Zindagi Na Milegi Dobara

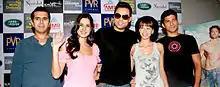
A "Zindagi Na Milegi Dobara" press conference at Chandigarh.

The trailer of the film was revealed with the prints of "Ready" which released on 3 June 2011, and was released online on 15 May 2011. Excel Entertainment partnered with Aircel to make promotional videos for the film available on mobile phones and the Internet. The trailer was watched over 55 million times within 48 hours of its release. Two more videos—one each for the songs "Ik Junoon" and "Senorita"—were released on 27 May. The music launch and promotion event took place at Nirmal Lifestyle, Mulund, Mumbai. A press conference promoting the film was held on 1 July at Chandigarh. Two dialogue promos of the film were released on 3 July. On 7 July the cast and crew embarked on a road trip from Mumbai to Delhi via Surat, Vadodra, Ahmedabad, Udaipur, Ajmer and Jaipur that culminated in a concert at Gurgaon. It is believed that British Auto manufacturer Land Rover—which is now owned by Tata Motors—sponsored the Land Rover Discovery driven by the cast members during the trip. A premier at the 12th IIFA Awards before the worldwide release was planned but was not executed.